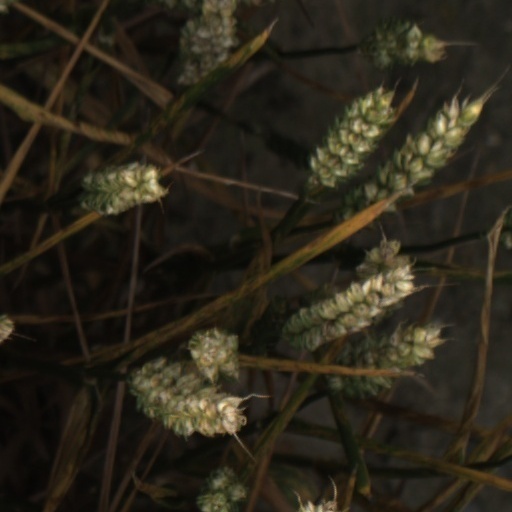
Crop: wheat